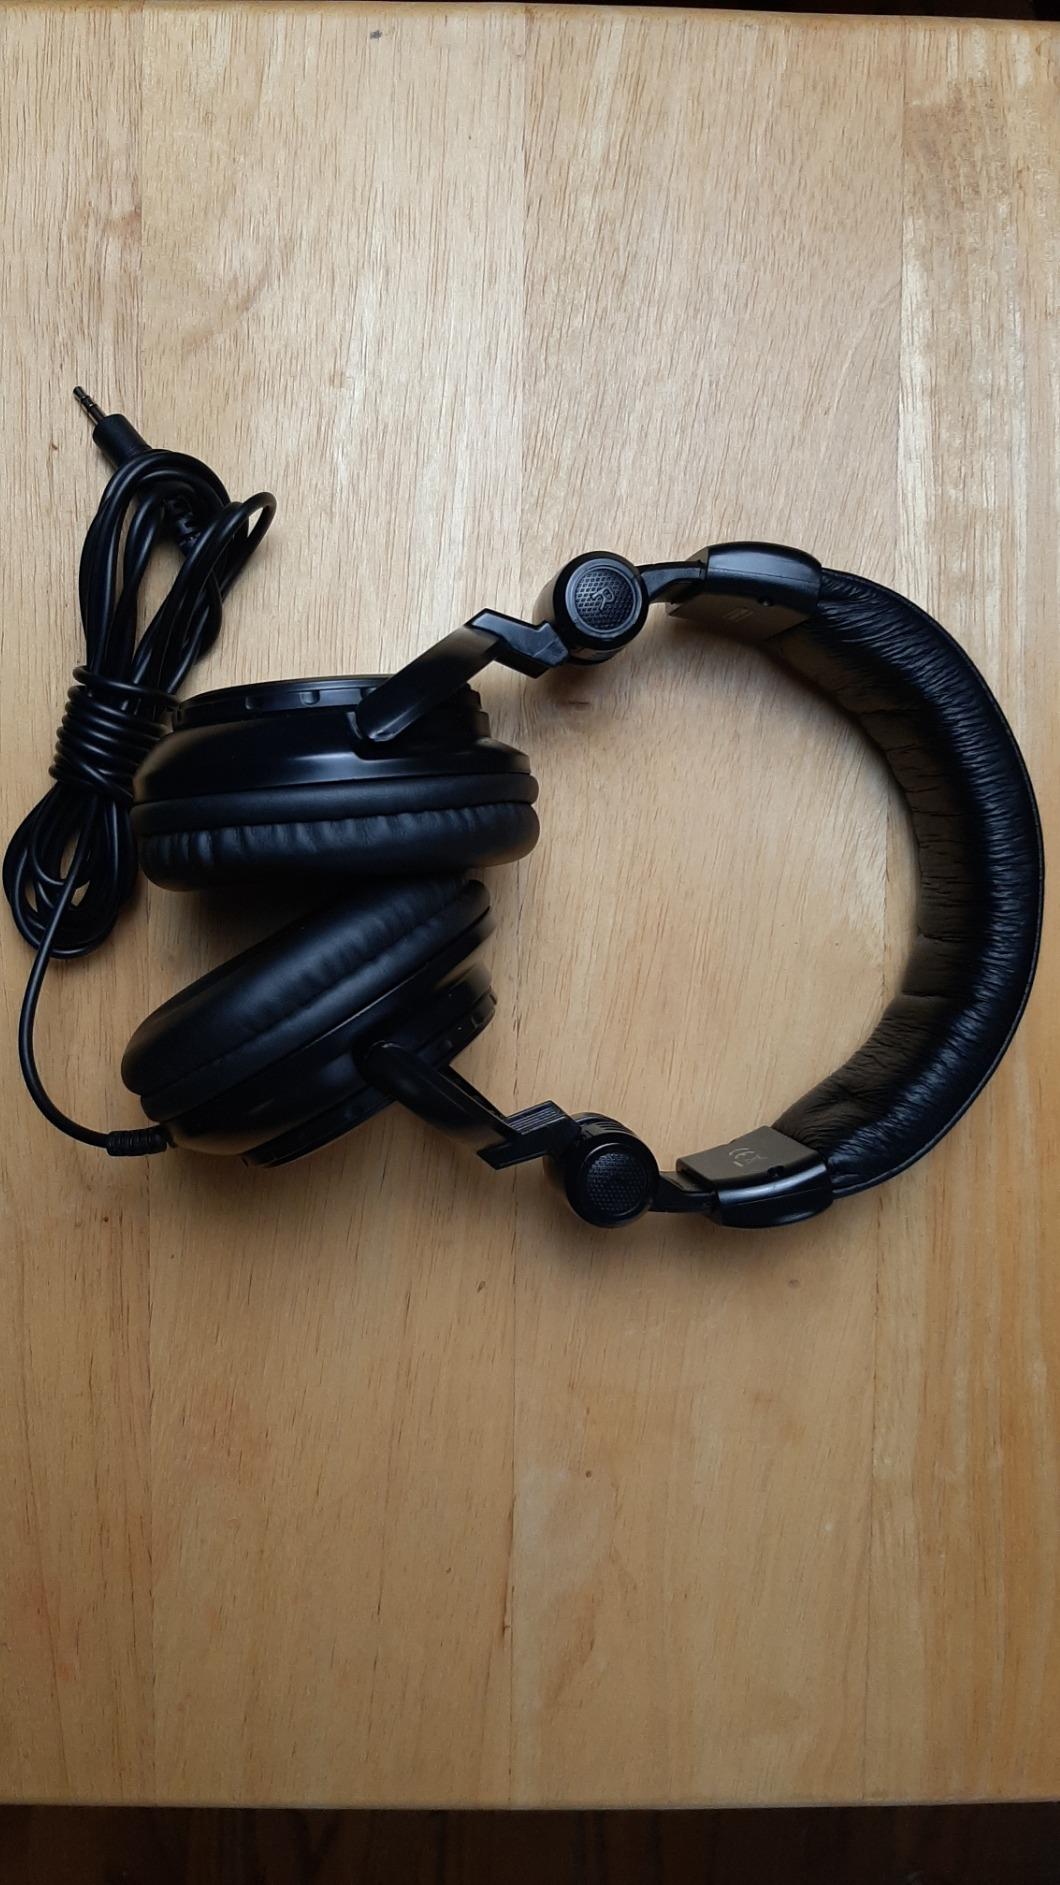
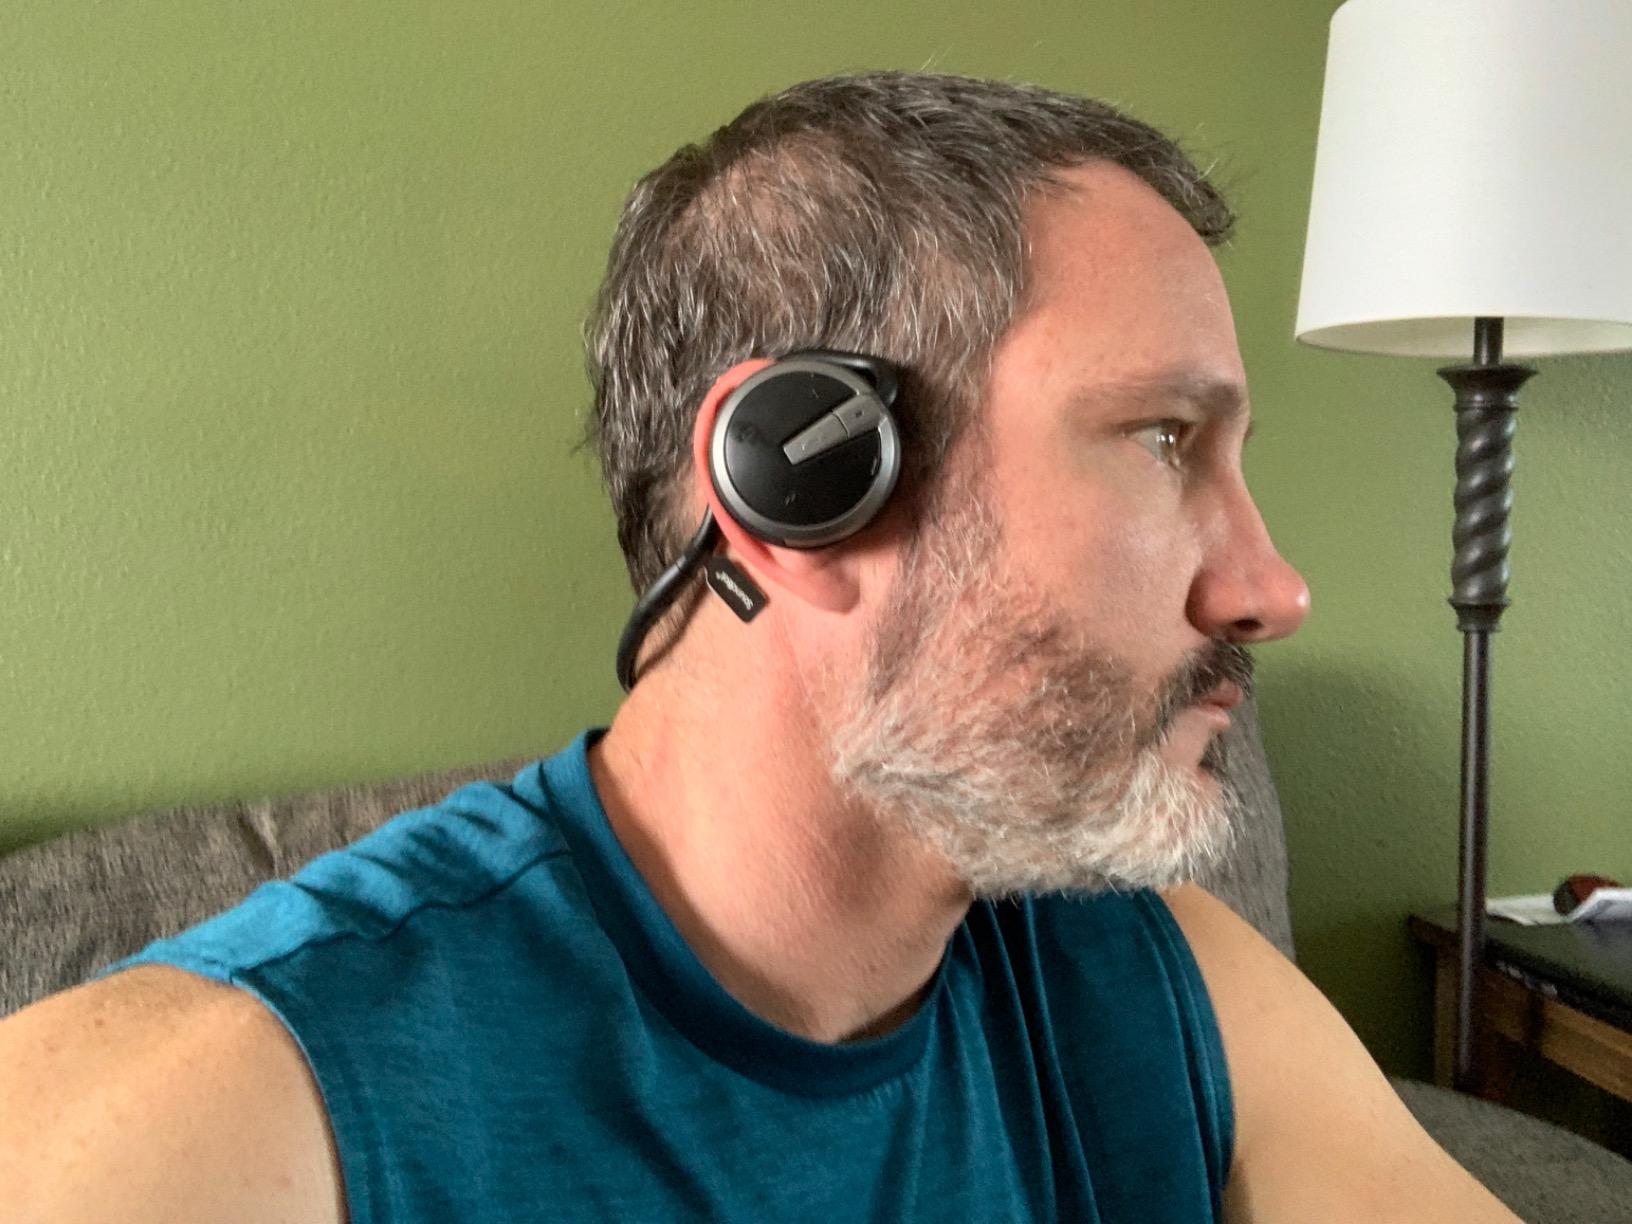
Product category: headphones
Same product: no